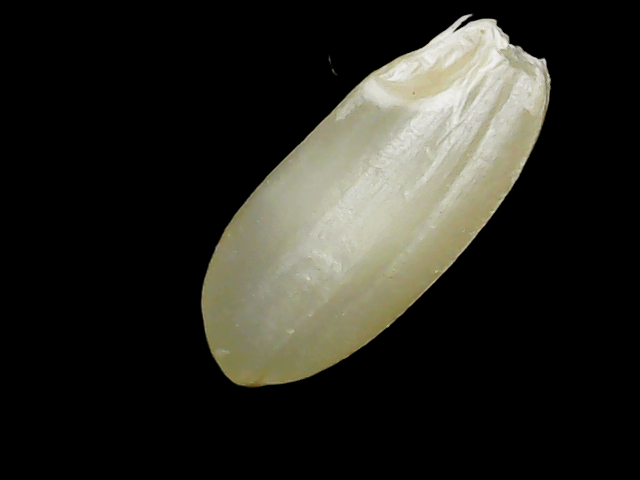
Rice variety: Binadhan10